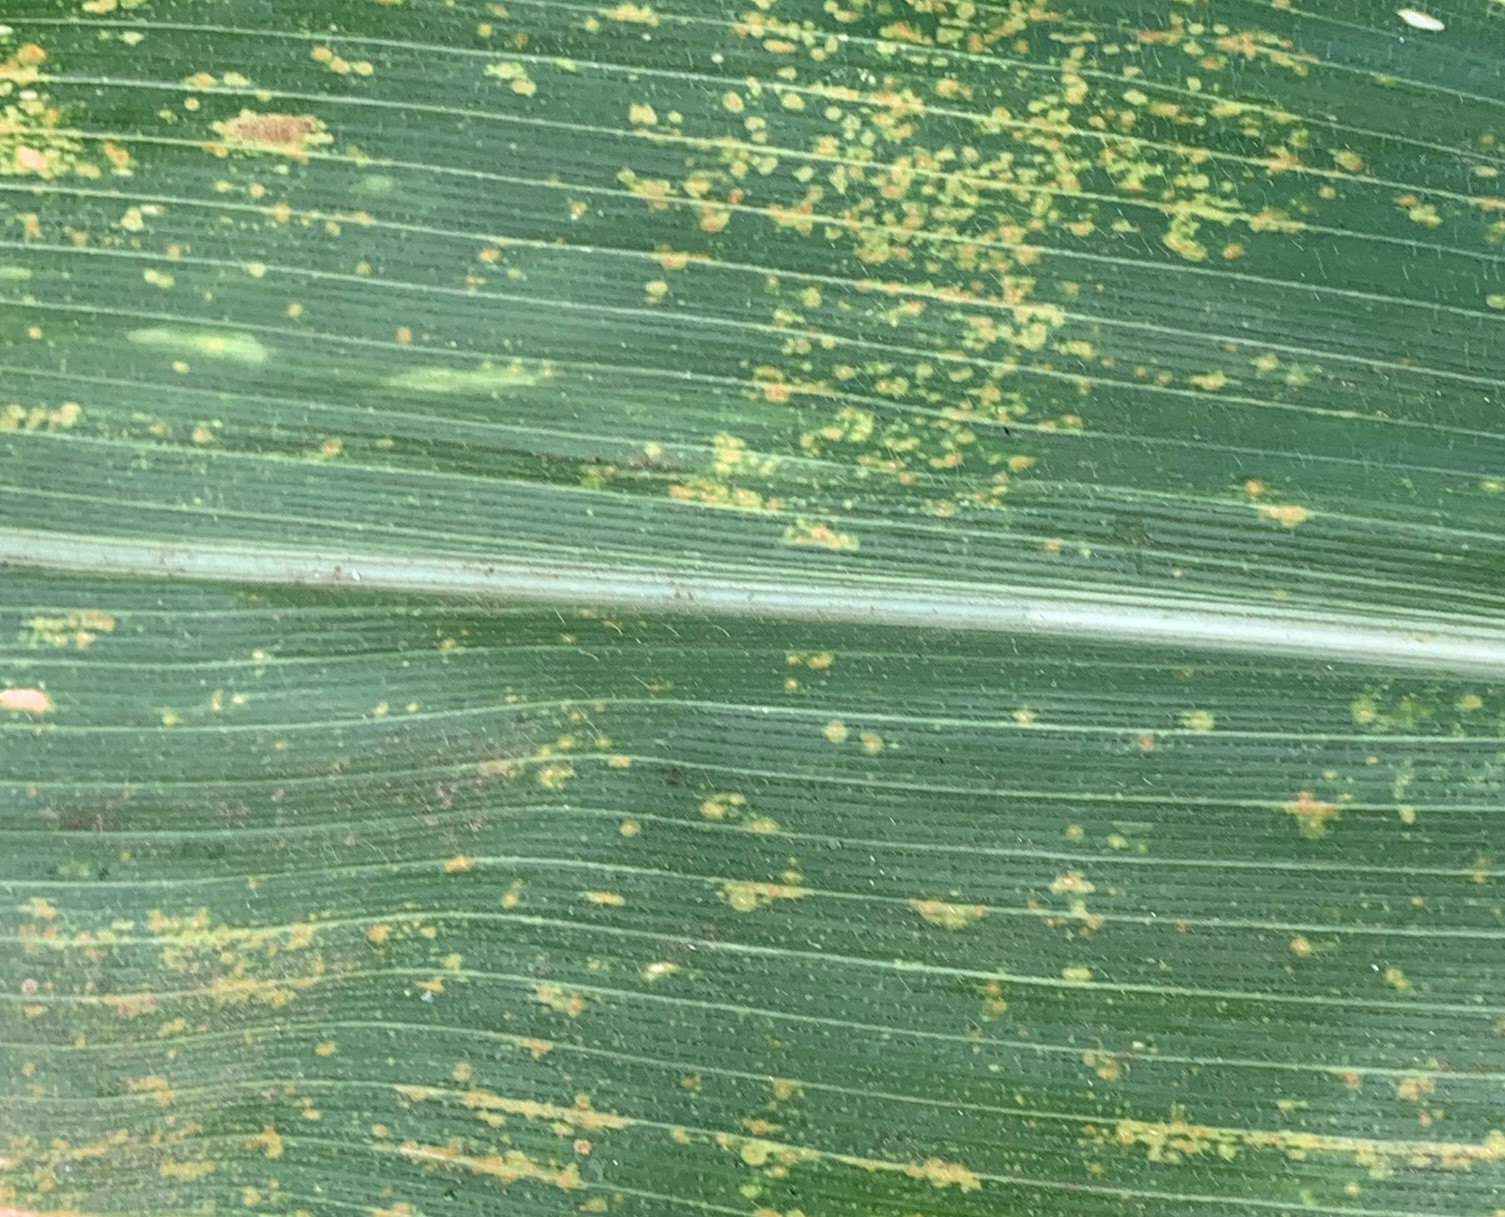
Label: MLN